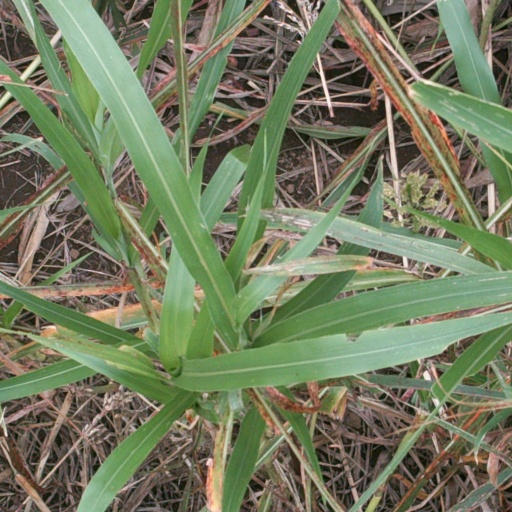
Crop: sorghum